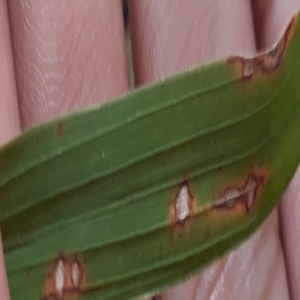
Disease: Blast